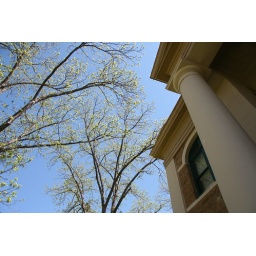
meeting in the blue sky